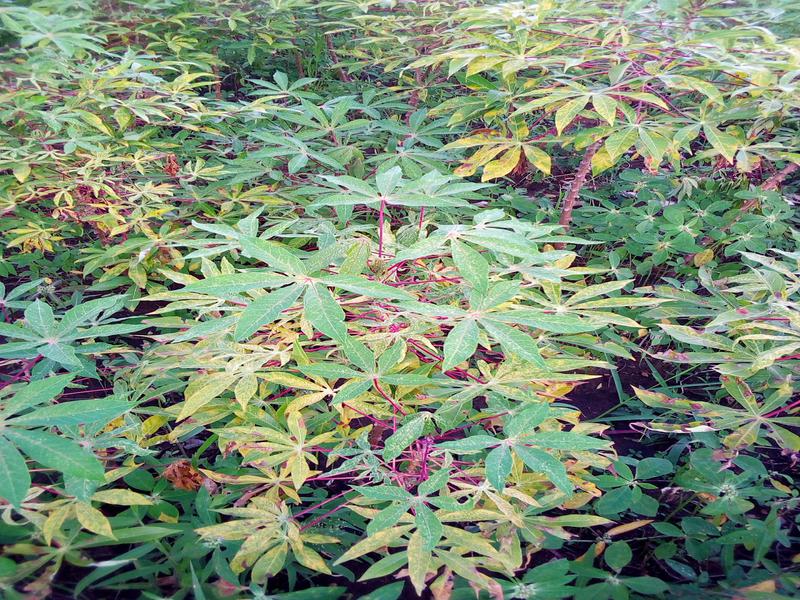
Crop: cassava
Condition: brown_streak_disease